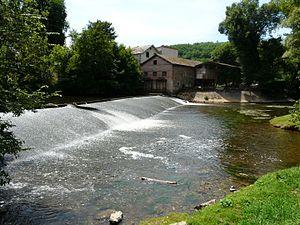
L'Auvézère au barrage de Marqueyssac, Saint-Pantaly-d'Ans, Dordogne, France.
Saint-Pantaly-d'Ans est une ancienne commune française située dans le département de la Dordogne, en région Nouvelle-Aquitaine.